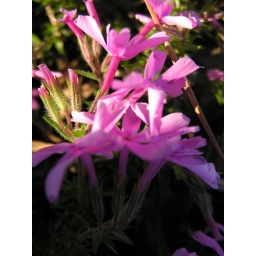
A lady near my house always plants a corner of her yard near the road with beautiful flowers.